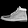
Label: Ankle boot